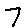
Label: 7